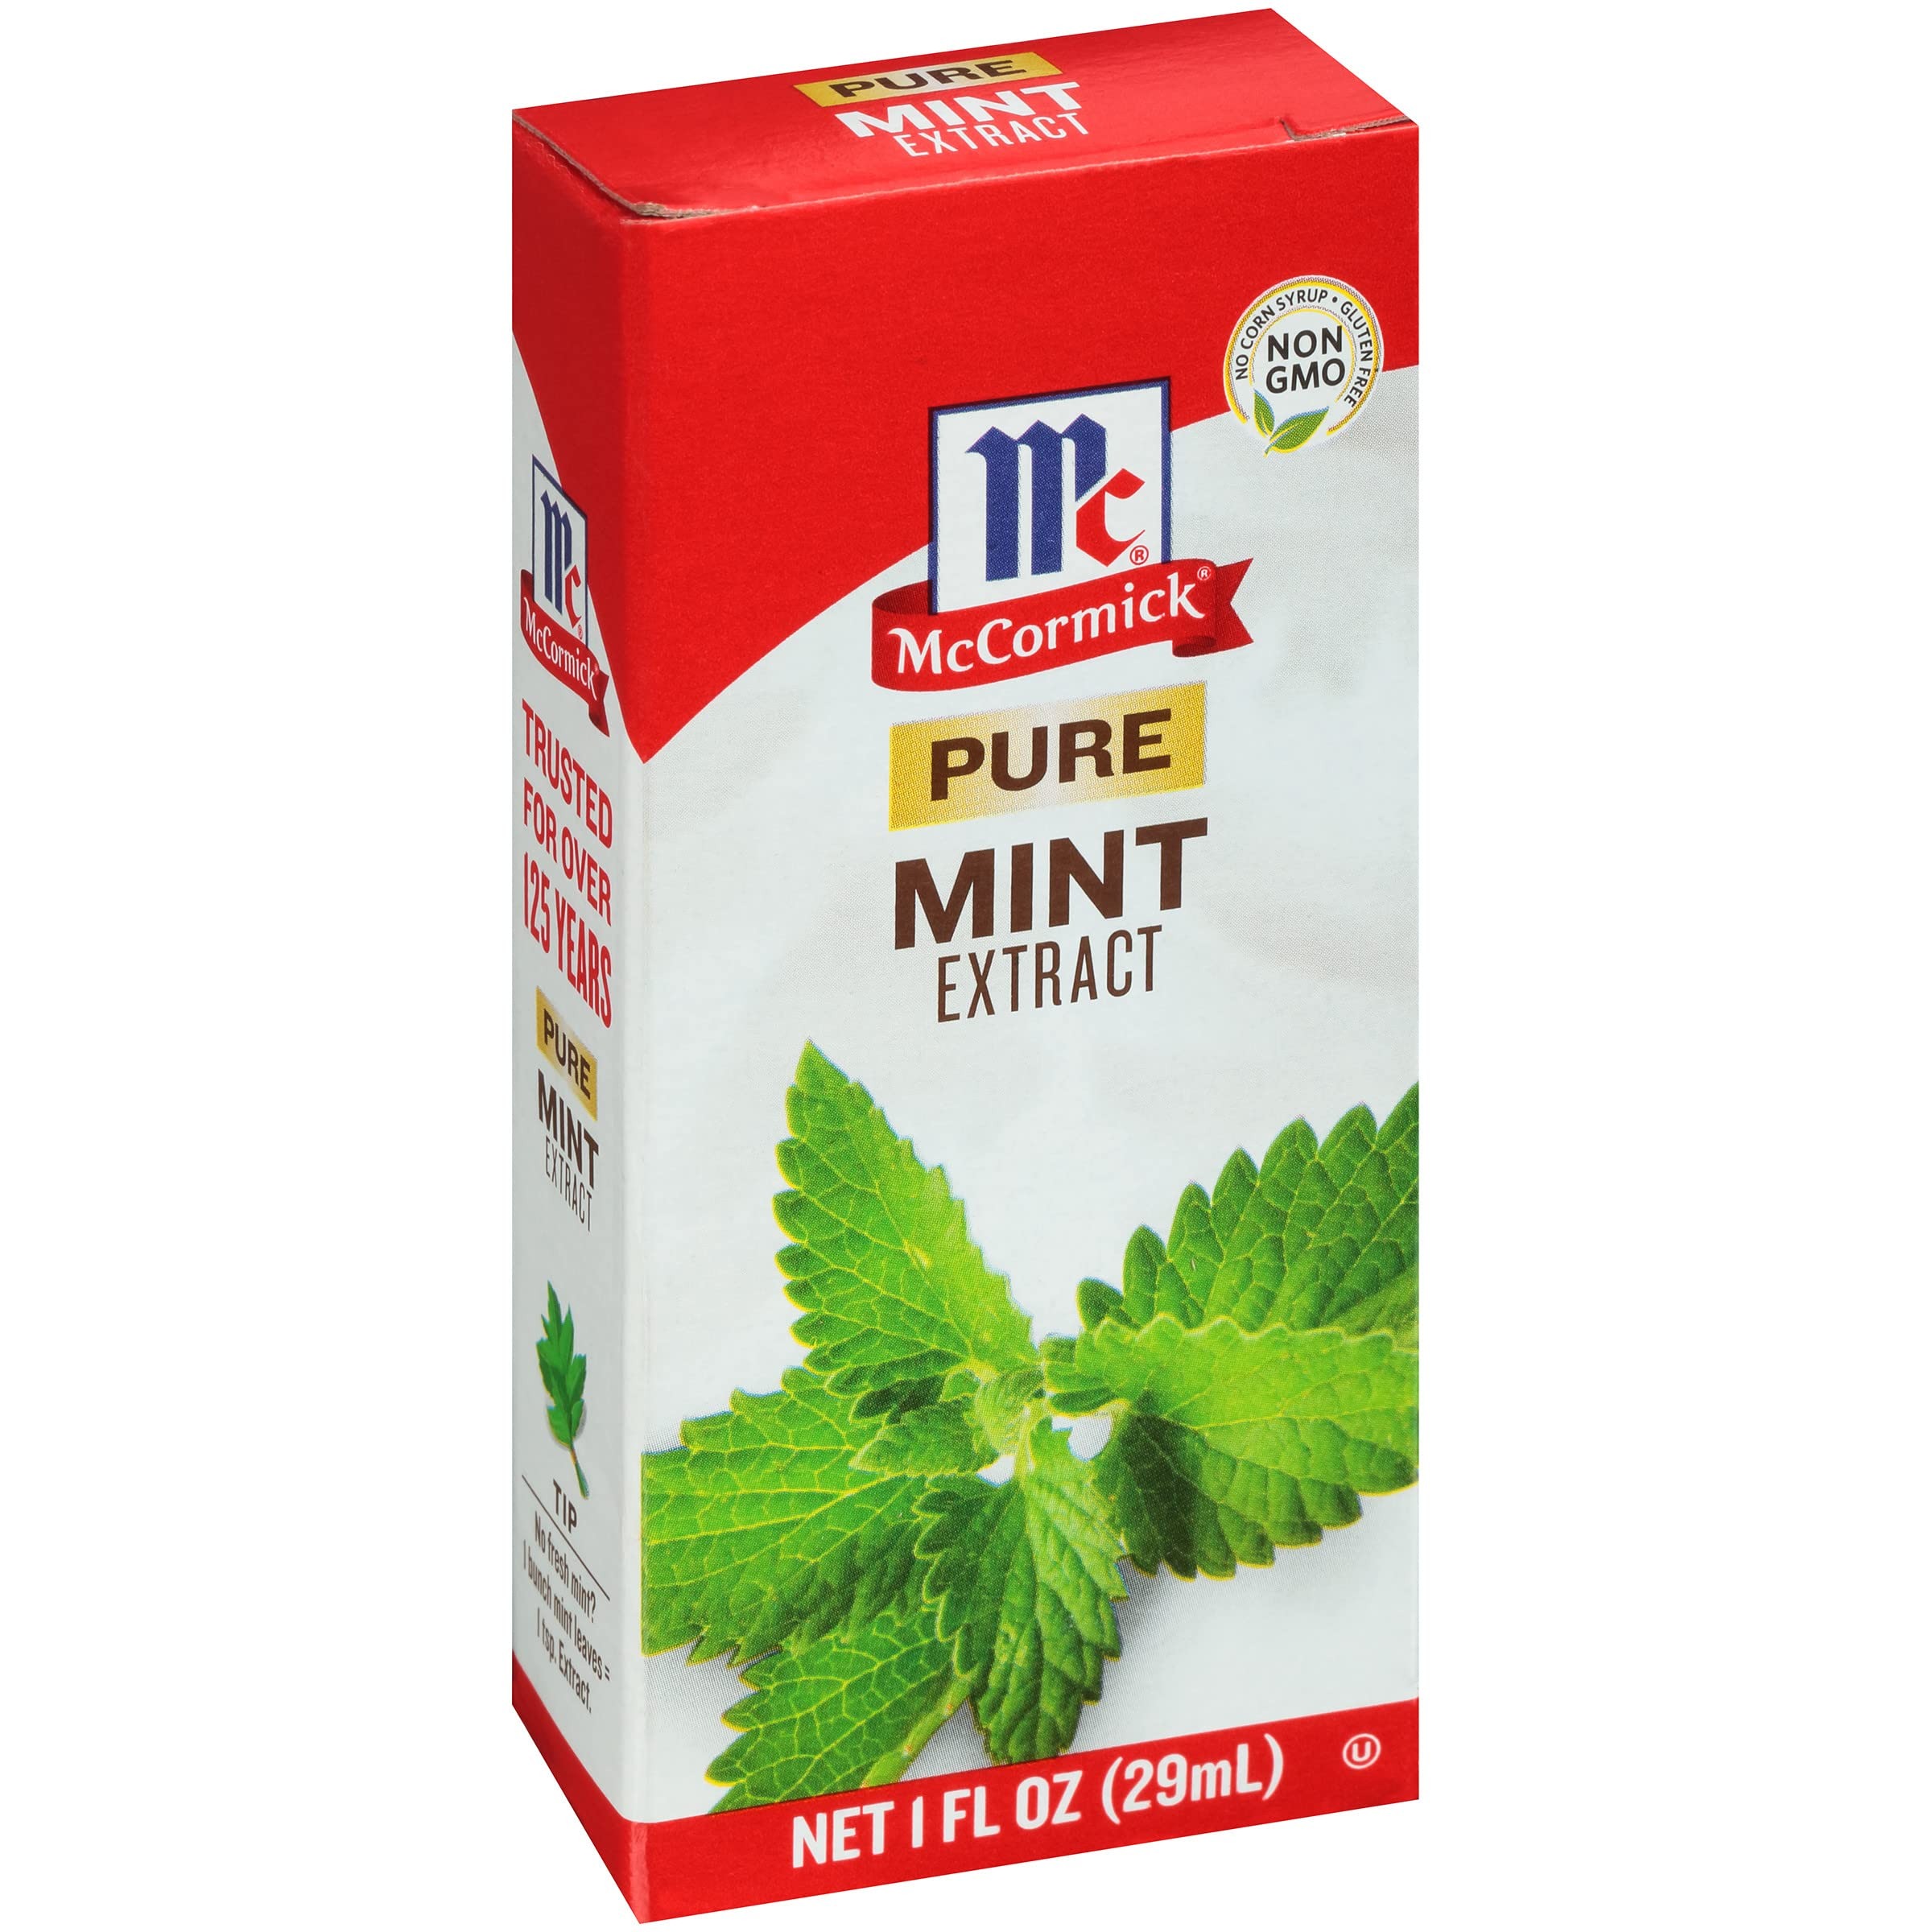
Item Name: McCormick Pure Mint Extract, 1 fl oz
Bullet Point 1: Made with the oil of spearmint and oil of peppermint
Bullet Point 2: No corn syrup, non-GMO & gluten-free
Bullet Point 3: No artificial flavors or colors
Bullet Point 4: SUBSTITUTION: 1 bunch of mint leaves = 1 tsp. Extract
Bullet Point 5: Make your own ice cream by adding ½ tsp. extract to 4 cups vanilla ice cream
Bullet Point 6: From McCormick, trusted for over 125 years
Value: 1.0
Unit: Fl Oz

Price: 5.29